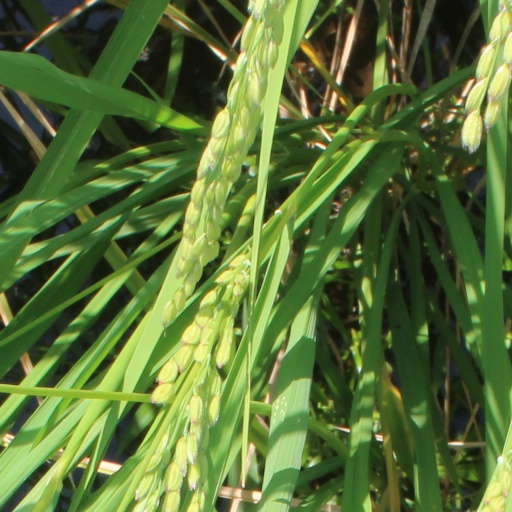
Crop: rice